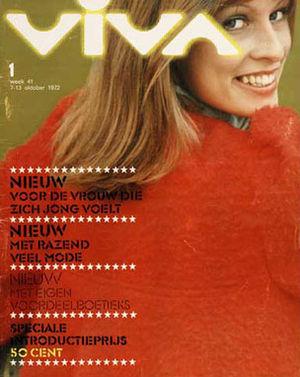
Viva est un magazine de mode hebdomadaire pour femmes, publié aux Pays-Bas.